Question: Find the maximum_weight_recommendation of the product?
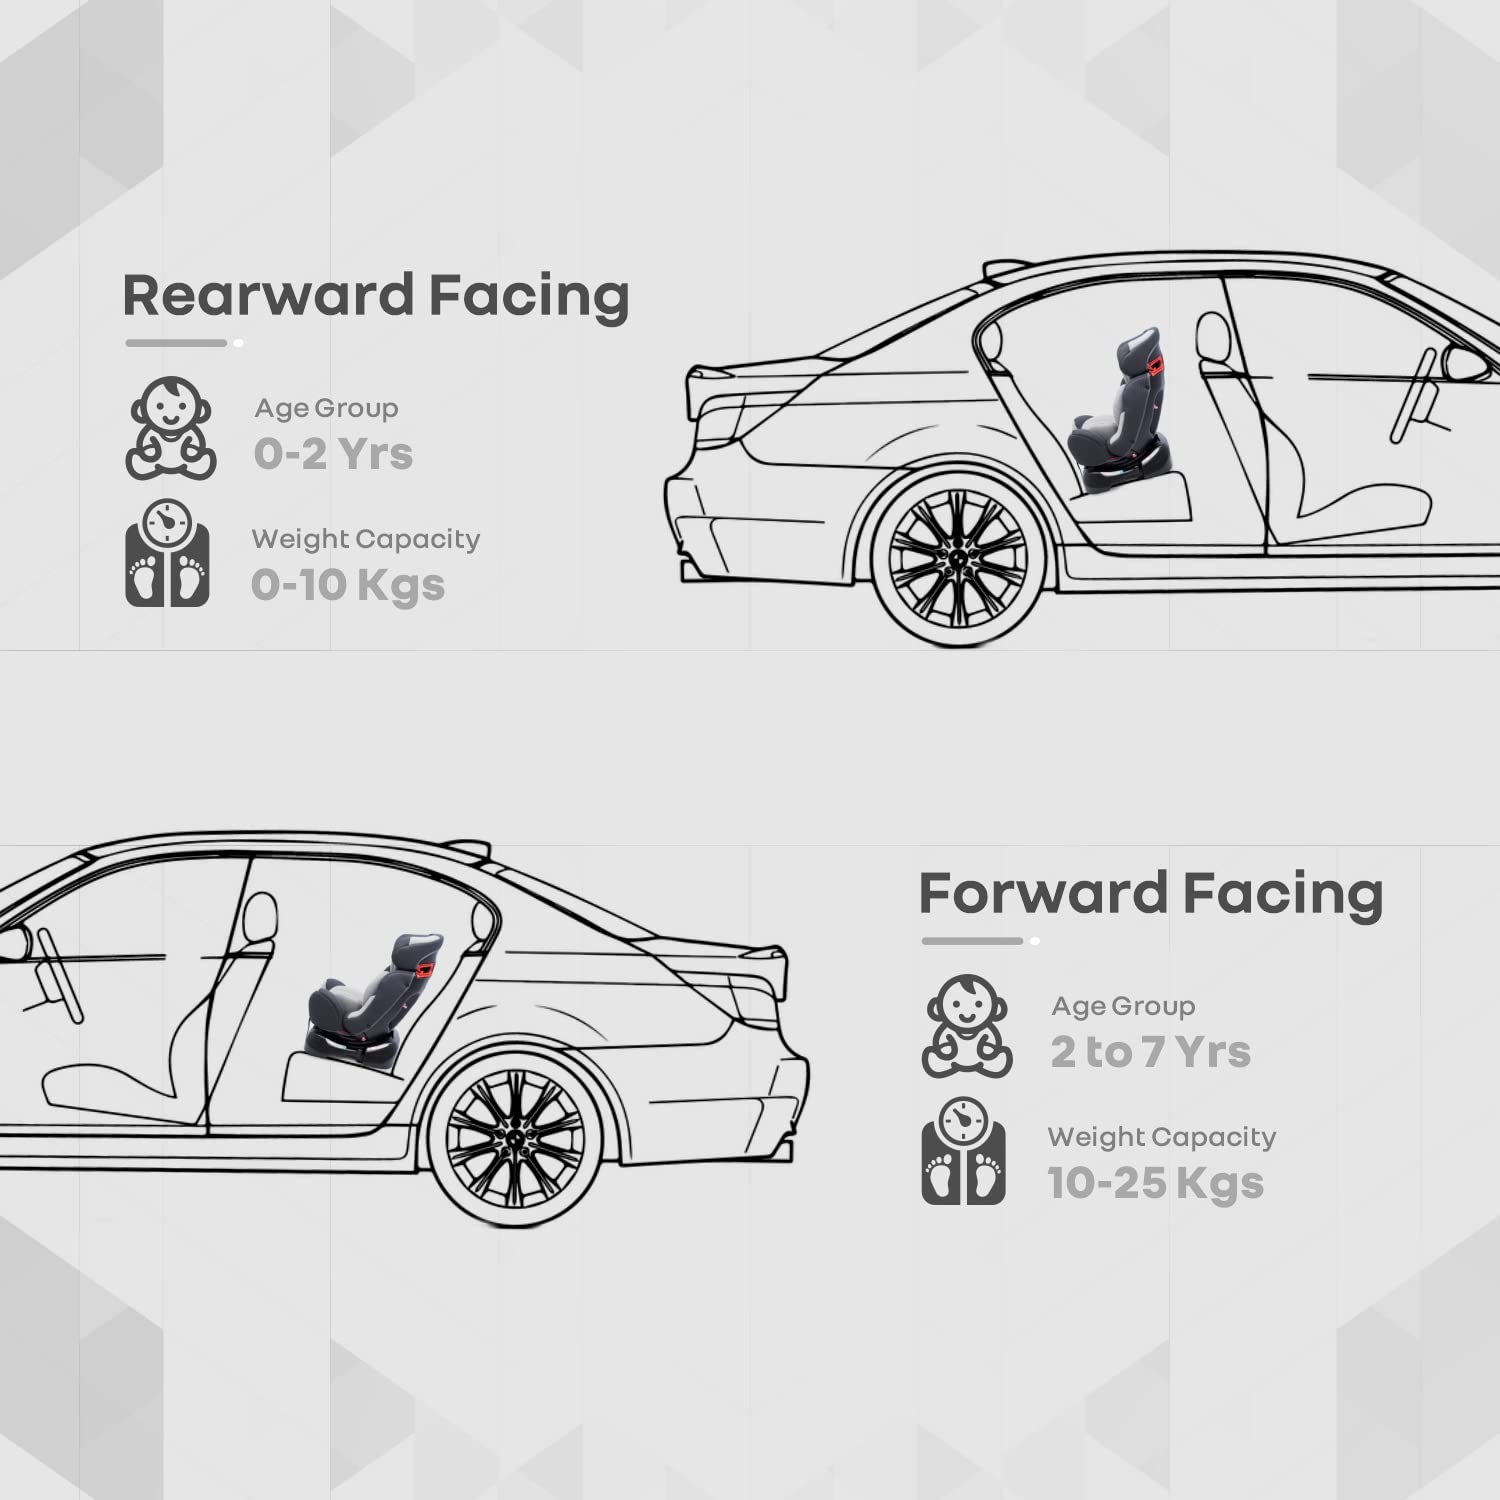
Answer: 10 kilogram to 25 kilogram